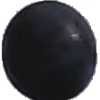
Label: Grape Blue 1